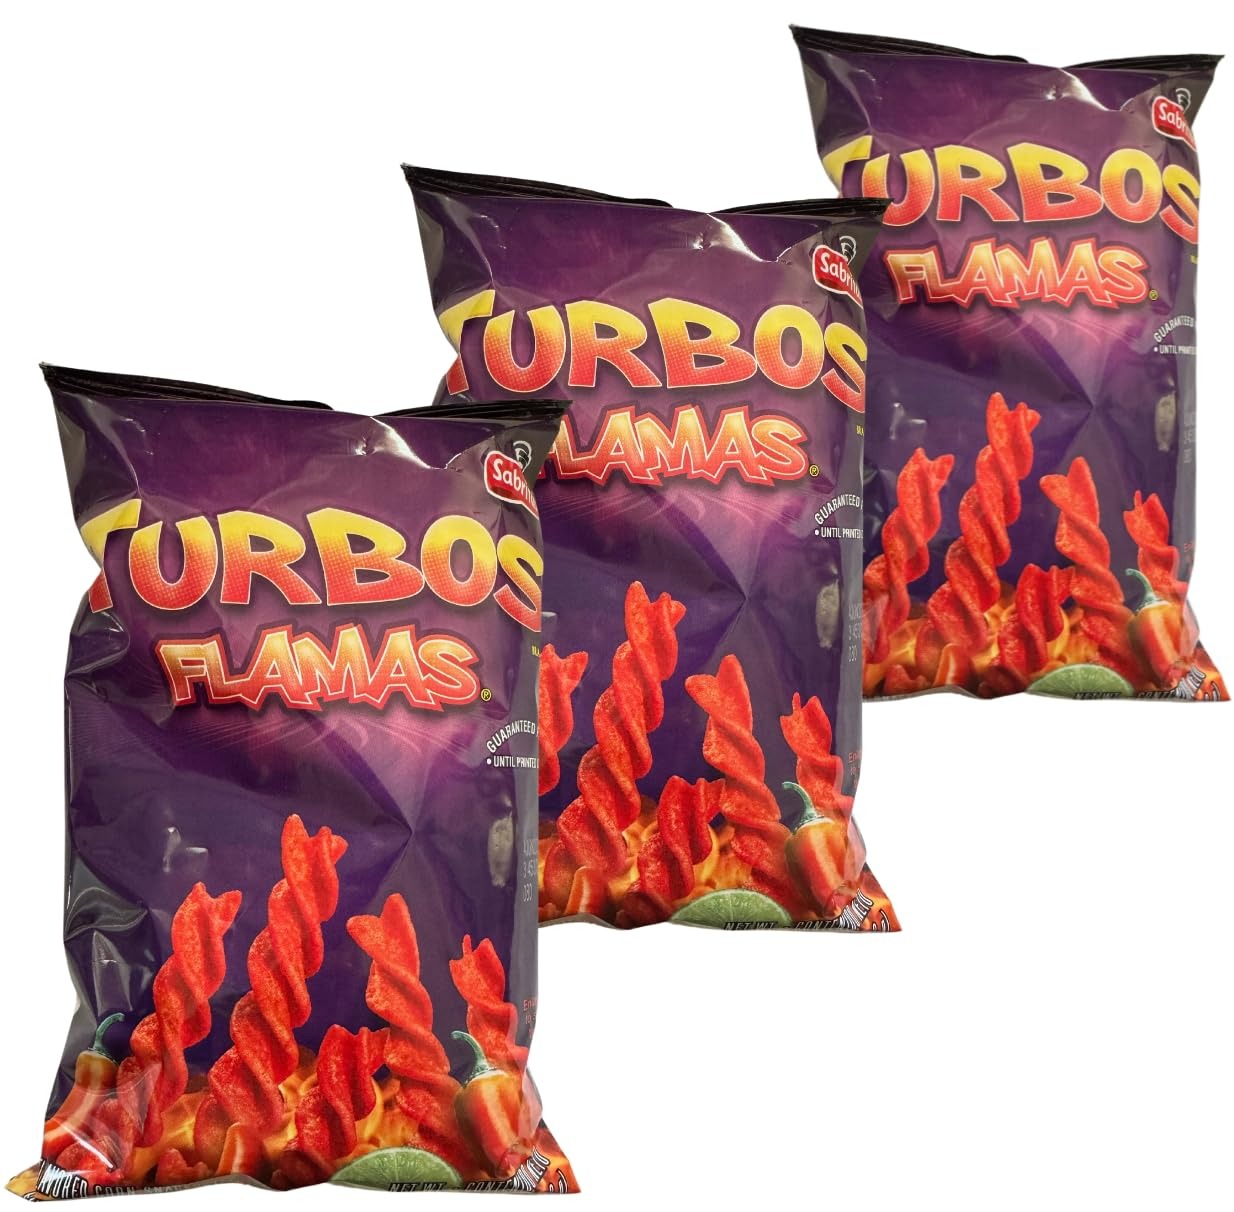
Item Name: Turbos Flamas Corn Snack Chips | Spicy Hot Chili Pepper With Hint Of Lime | 3.5 oz Bags (3 Pack)
Bullet Point 1: Turbos Flamas 3.5 Oz Bags (3 Pack)
Bullet Point 2: Carefully packaged in a corrugated box with cushioning craft paper/bubble sheets.
Product Description: Turbos Flamas Corn Snack Chips | Spicy Hot Chili Pepper With Hint Of Lime | 3.5 oz Bags (3 Pack)
Value: 10.5
Unit: Ounce

Price: 2.38